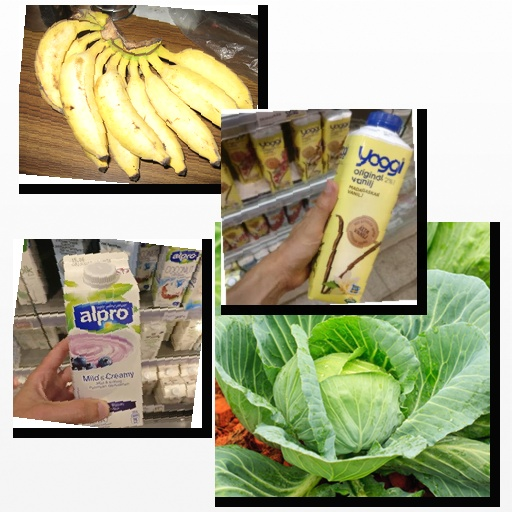
Food items: blueberry_soyghurt, vanilla_yogurt, banana, cabbage